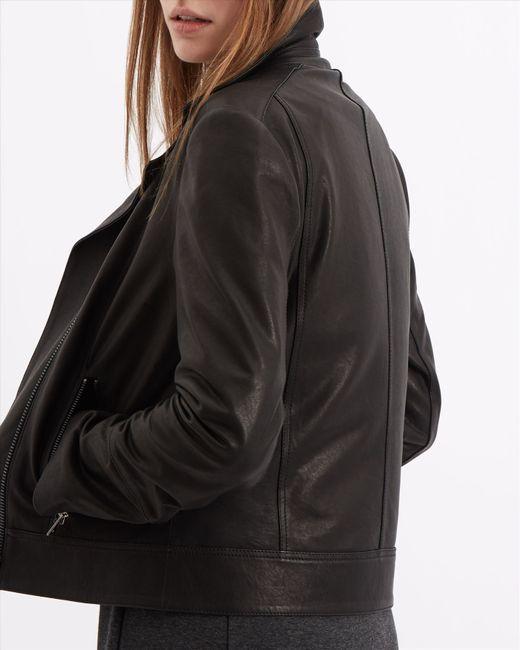
Schwarze Jacke im Bikerstil mit einfachen Details